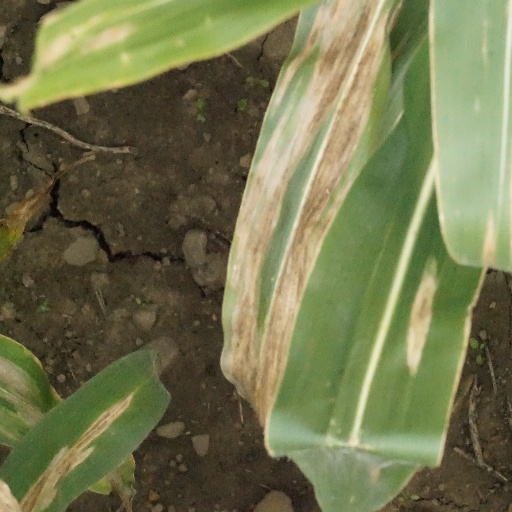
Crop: maize; corn